Oregon wine

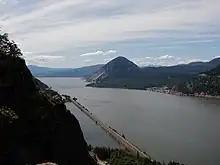
The Columbia River (shown here in Hood River County, Oregon) is at the heart of the Columbia Gorge AVA

The Columbia Gorge AVA is found in the Columbia Gorge. This region straddles the Columbia River, and thus lies in both Oregon and Washington; it is made up of Hood River and Wasco counties in Oregon, and Skamania and Klickitat counties in Washington.